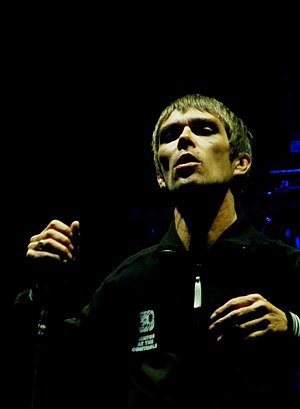
Ian Brown
Ian George Brown, bedre kendt som Ian Brown, er en rock-sanger fra Storbritannien. Ian Brown er tidligere medlem af The Stone Roses.